Theater Magdeburg

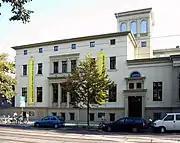
Playhouse

The playhouse is located at 64 Otto-von-Guericke-Straße It was originally built as the Magdeburg residence of the industrialist and known as the Villa Klusemann. In 1906 it was sold to the company Harmonie-Gesellschaft who converted into an exclusive venue for dancing, lectures, concerts, and social gatherings. It was occupied by American troops immediately after World War II and then converted into a provisional theatre for the city. From 1990 until its merger into Theater Magdeburg, it was known as the "Freie Kammerspiele" after its resident ensemble.